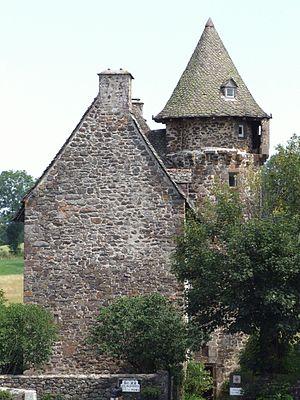
Anglards-de-Salers - Château de La Trémollière
Cet article recense les monuments historiques du département du Cantal, en France.
Le château de La Trémolière est un château situé sur la commune de Anglards-de-Salers dans le Cantal.